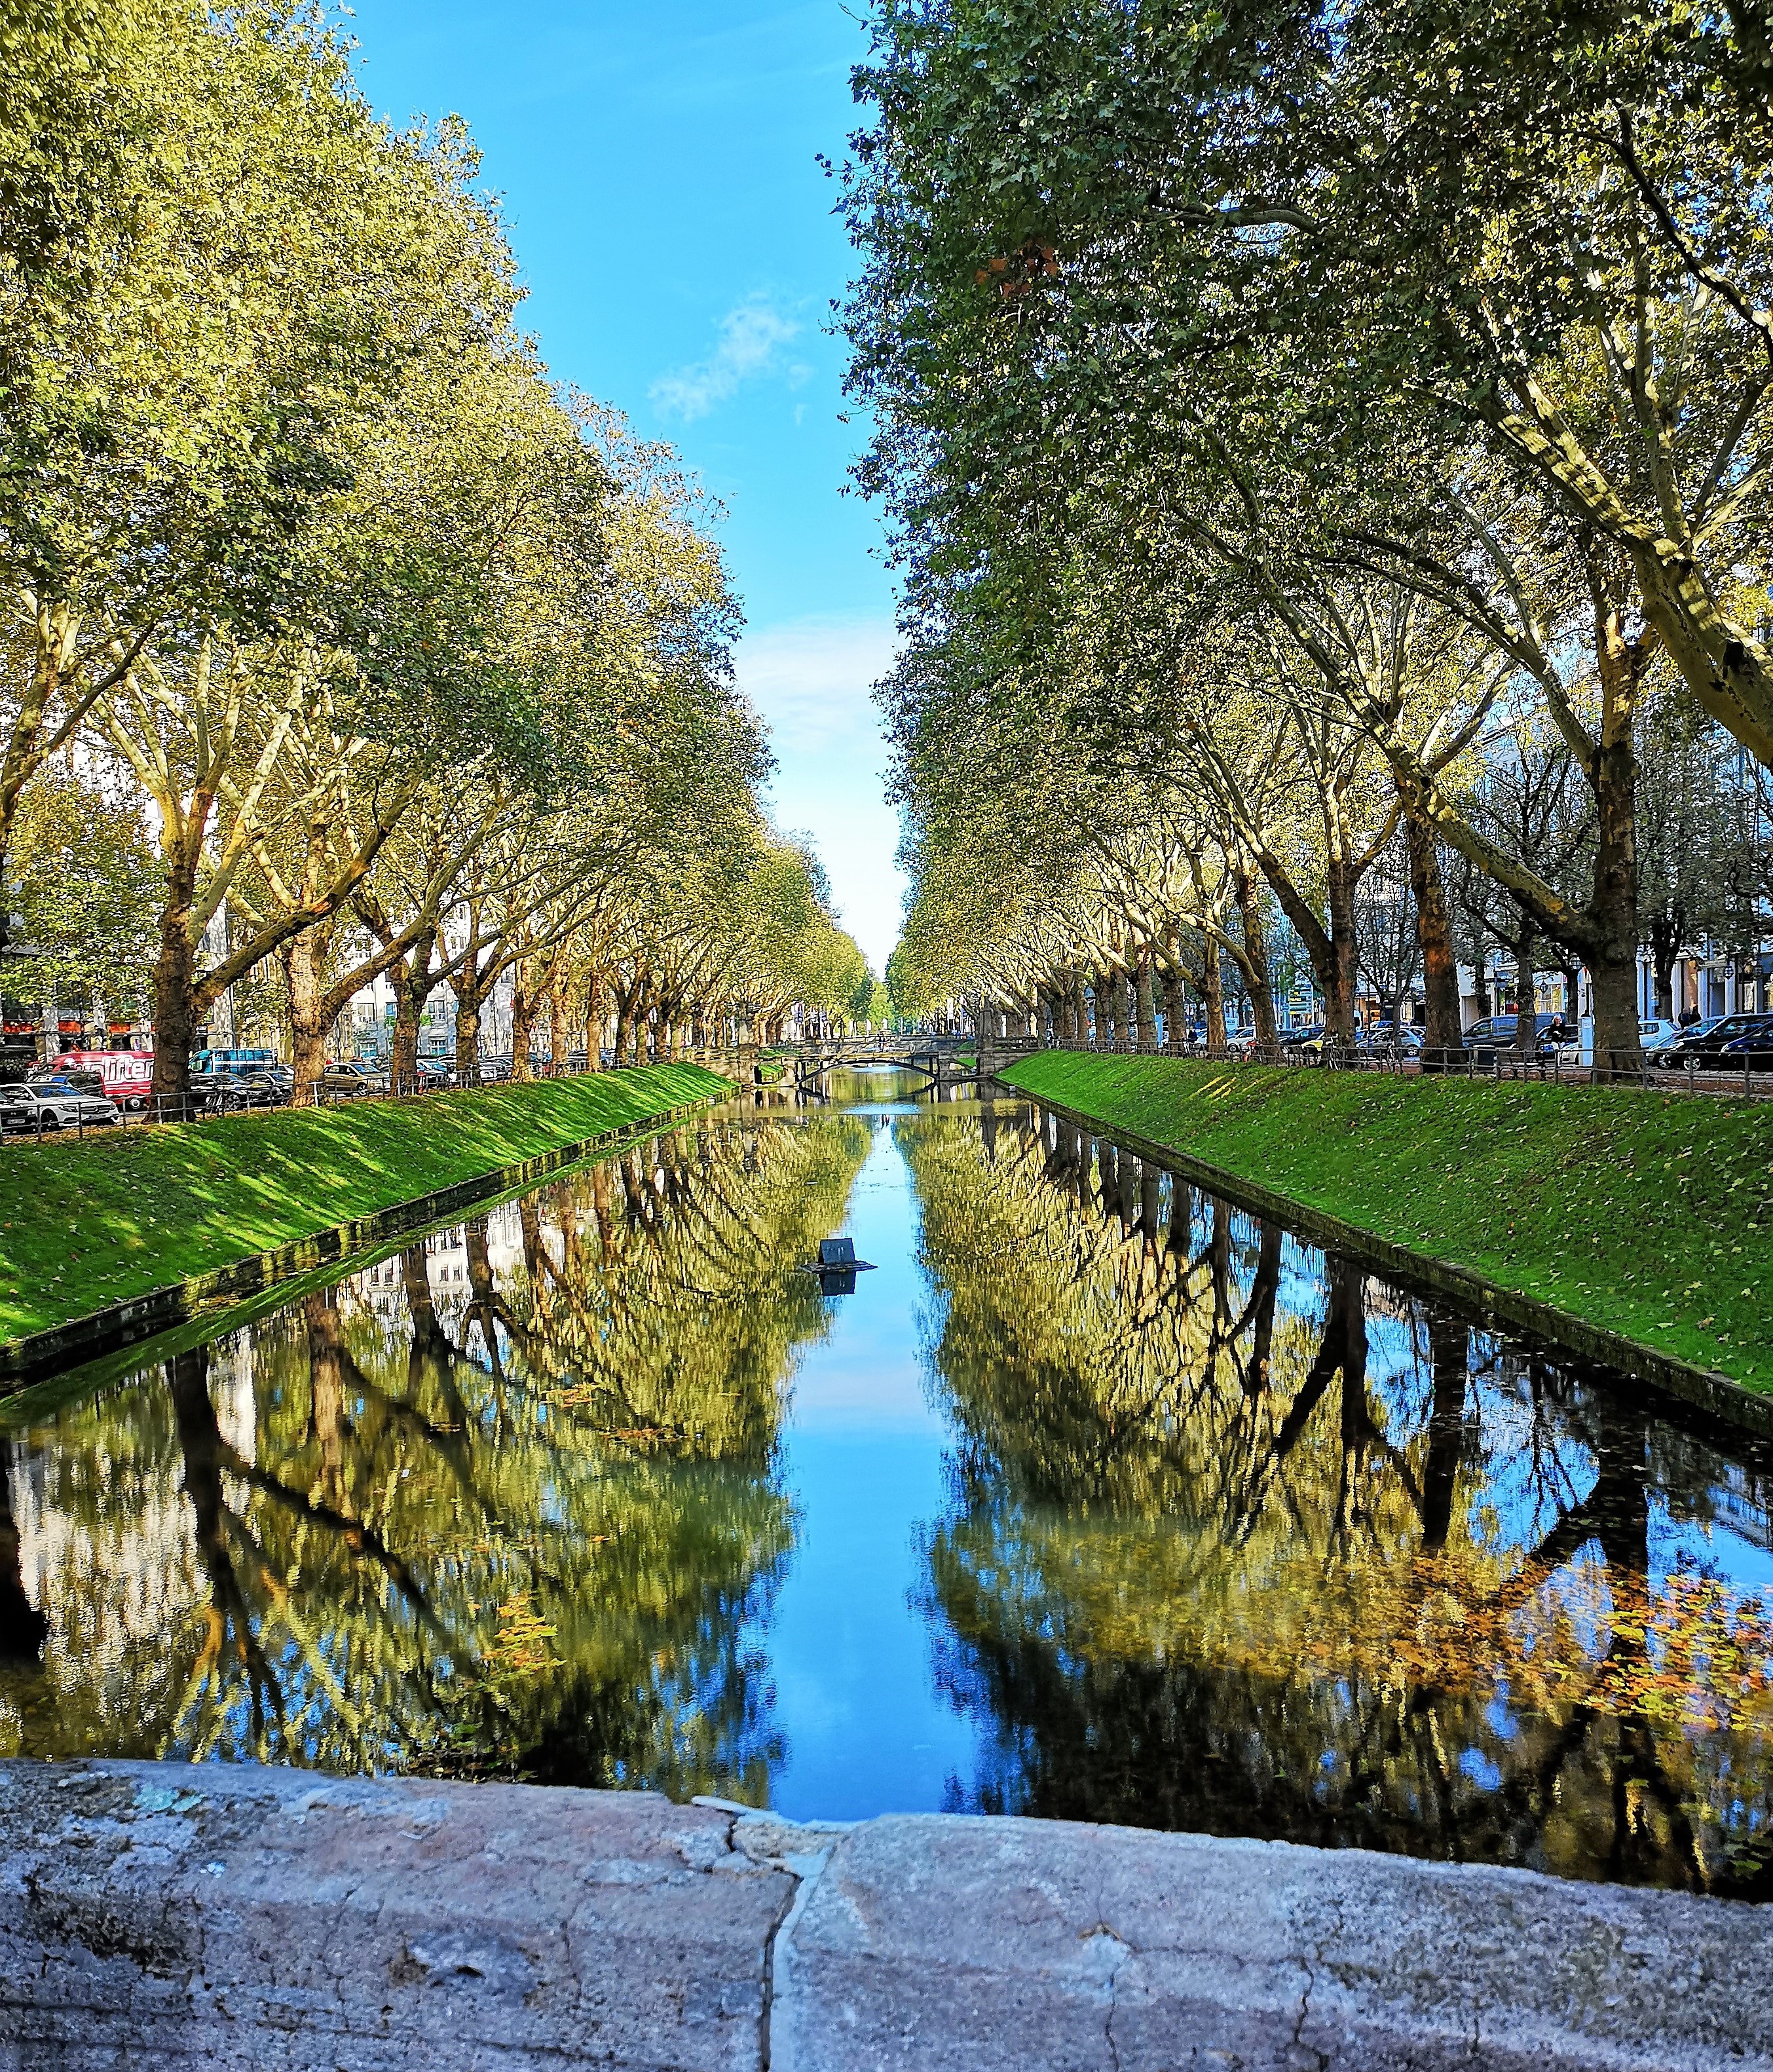
green, body of water, waterway, canal, reflection, nature, water, tree, natural landscape, river, watercourse, sky, reflecting pool, channel, bank, symmetry, woody plant, spring, leaf, plant, landscape, grass, ditch, autumn